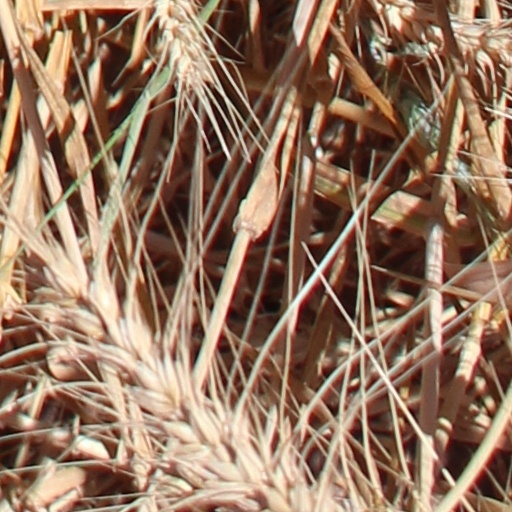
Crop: wheat